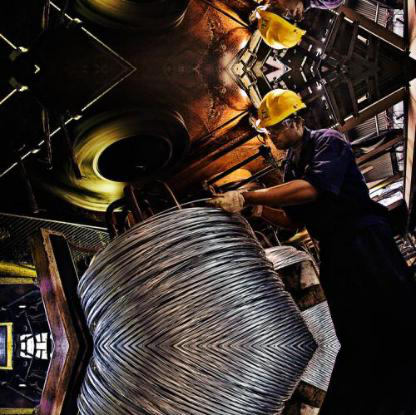
Objects in the image:
label: helmet
label: helmet